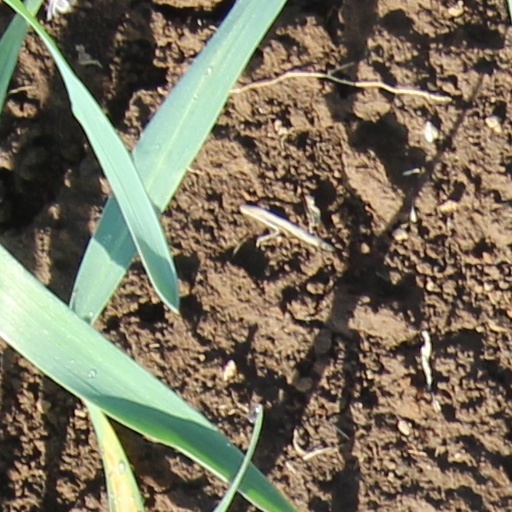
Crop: wheat